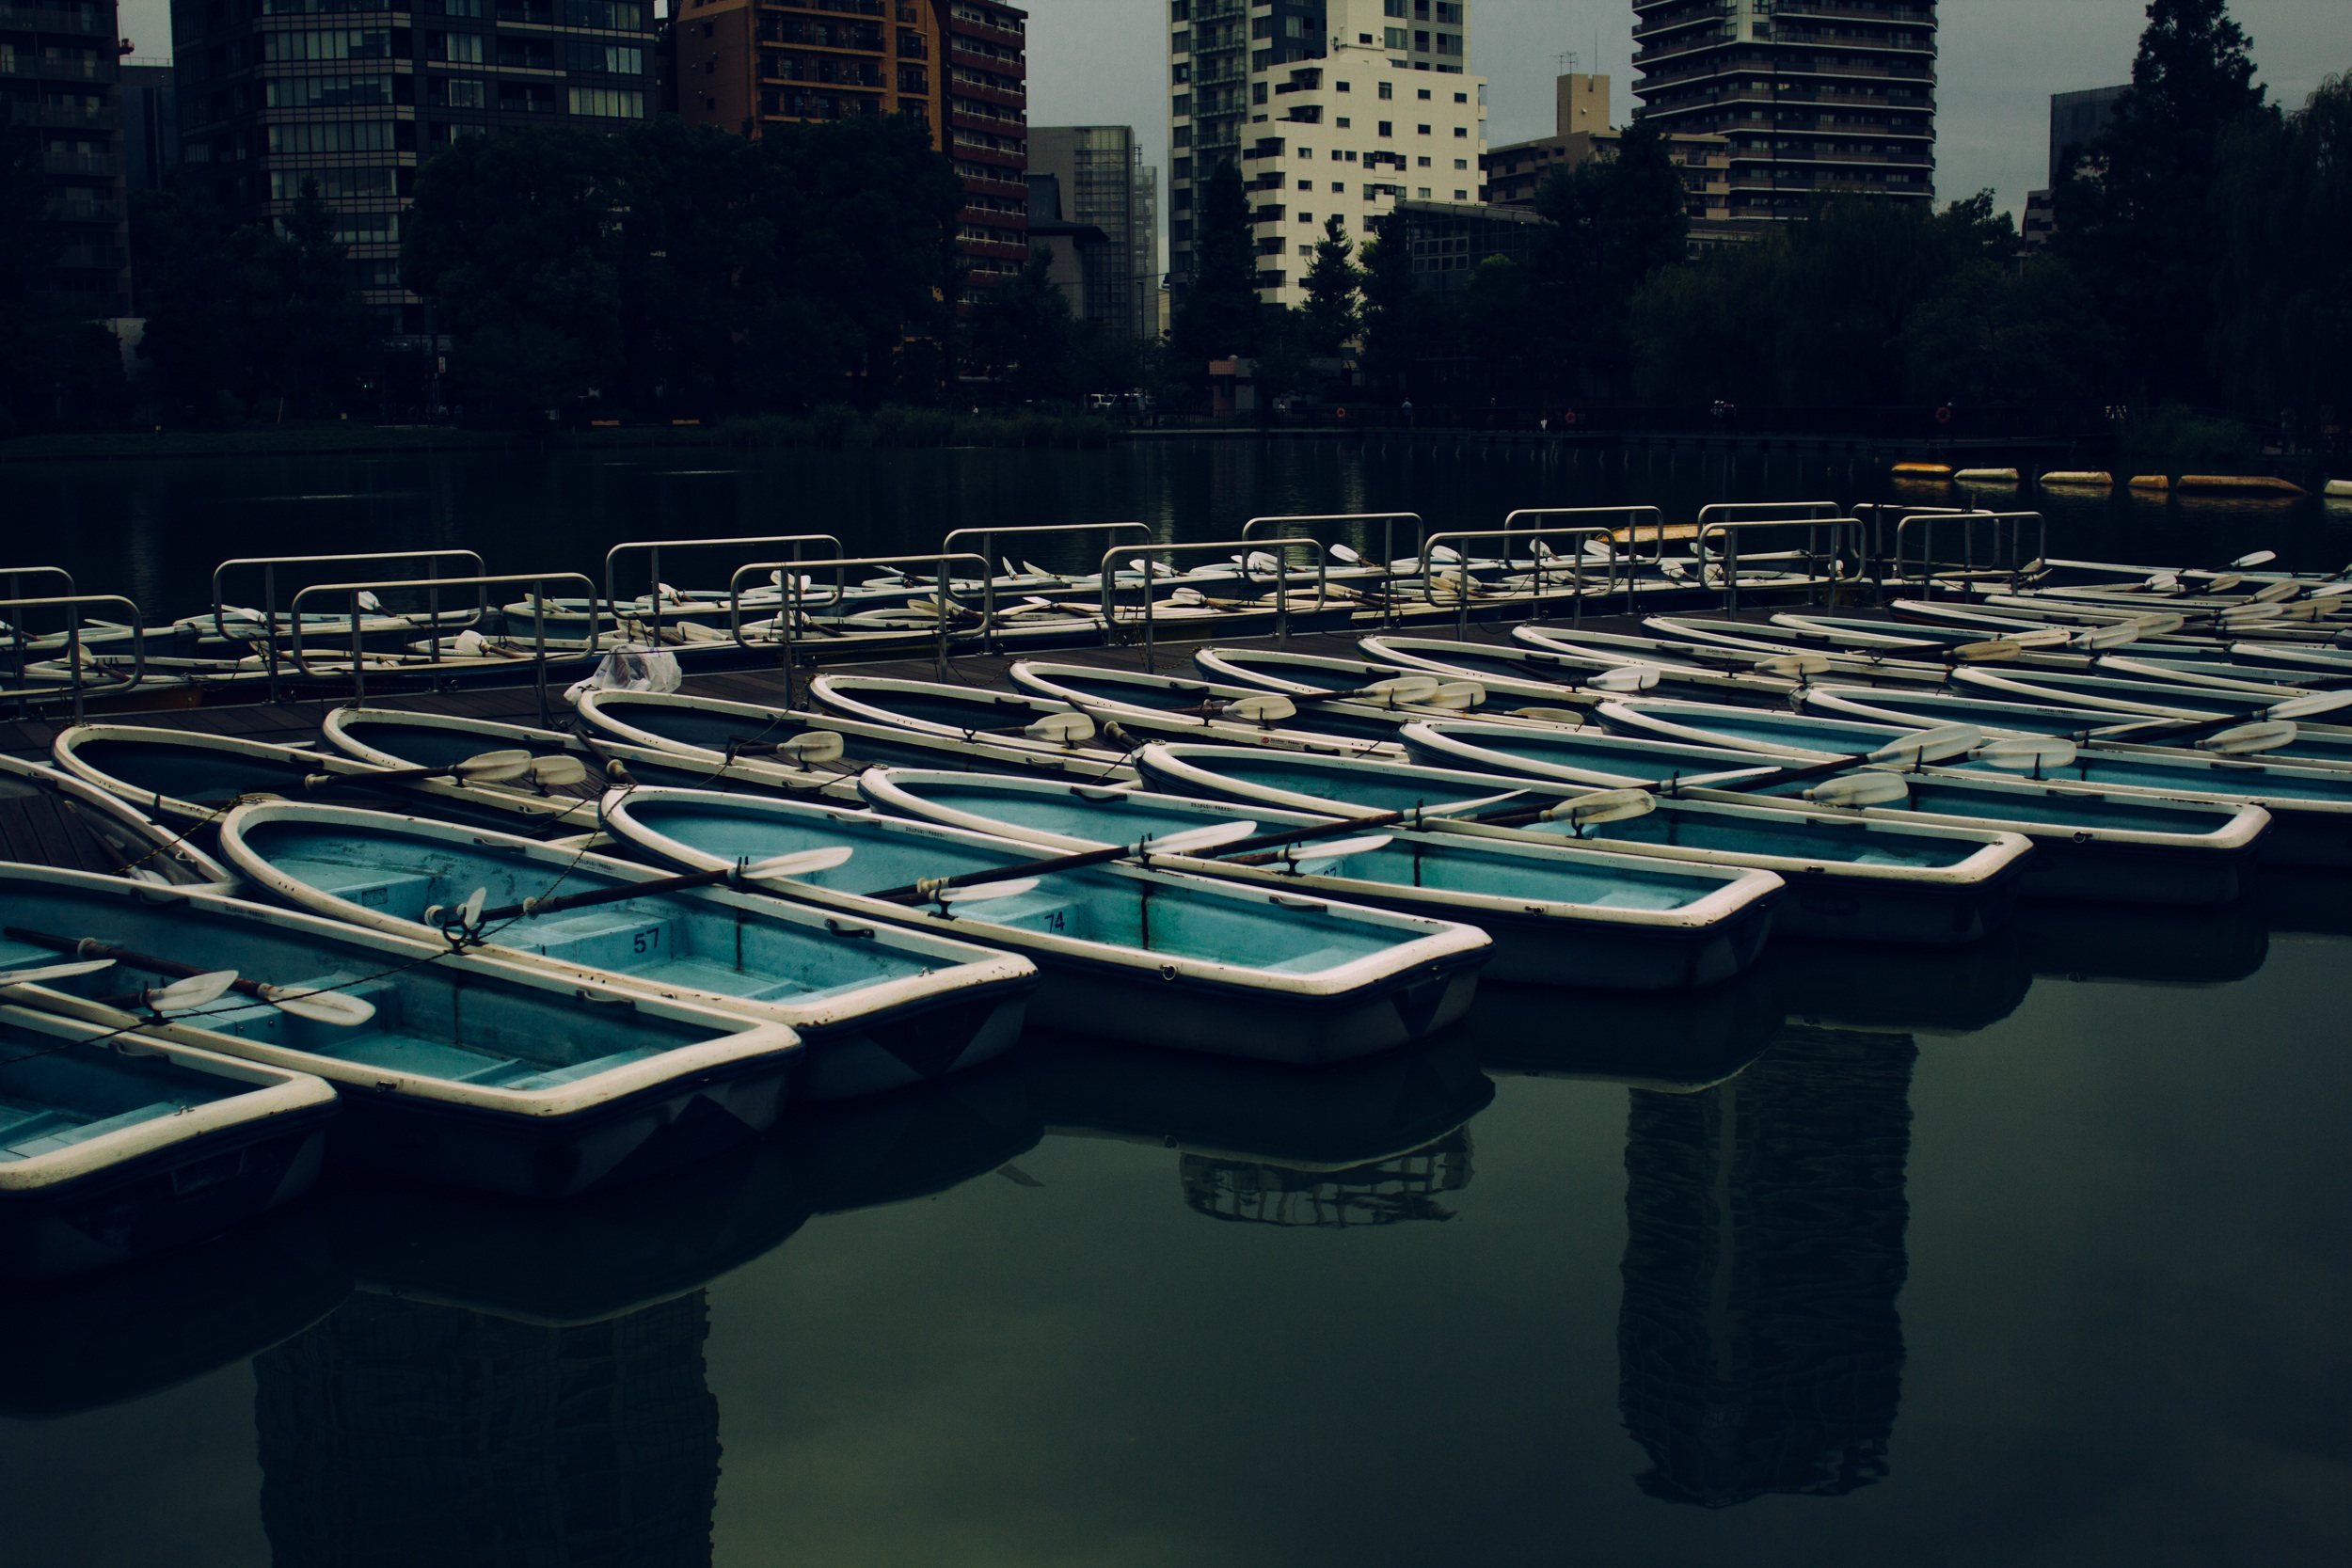
light, night, evening, line, reflection, darkness, monochrome, symmetry, shape